Anne Boleyn in the Tower of London

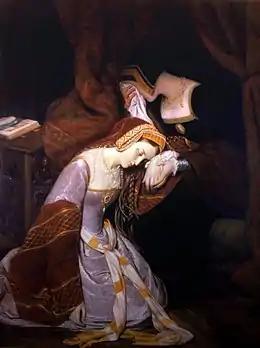
"Anne Boleyn in the Tower of London" (1835) by Édouard Cibot

Anne Boleyn in the Tower of London or Anne Boleyn in the Tower of London Early in her Imprisonment is an oil on canvas painting by Édouard Cibot, from 1835. It was exhibited at that the Paris Salon of 1835. It is now held in the Musée Rolin, in Autun.